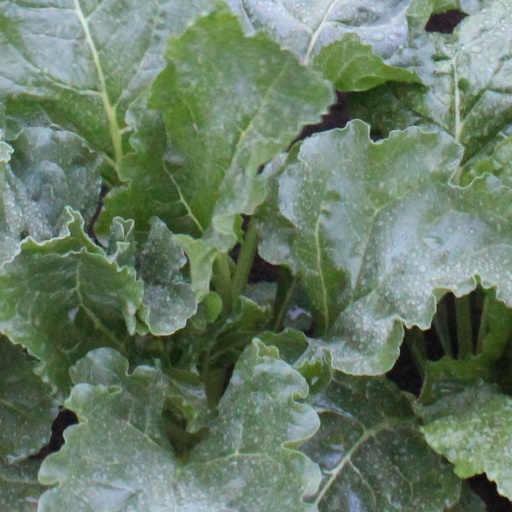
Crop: sugar beet